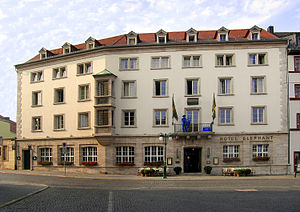
Hotel Elephant
Hotel Elephant
Hotel Elephant er et kendt hotel i Weimar i Tyskland.